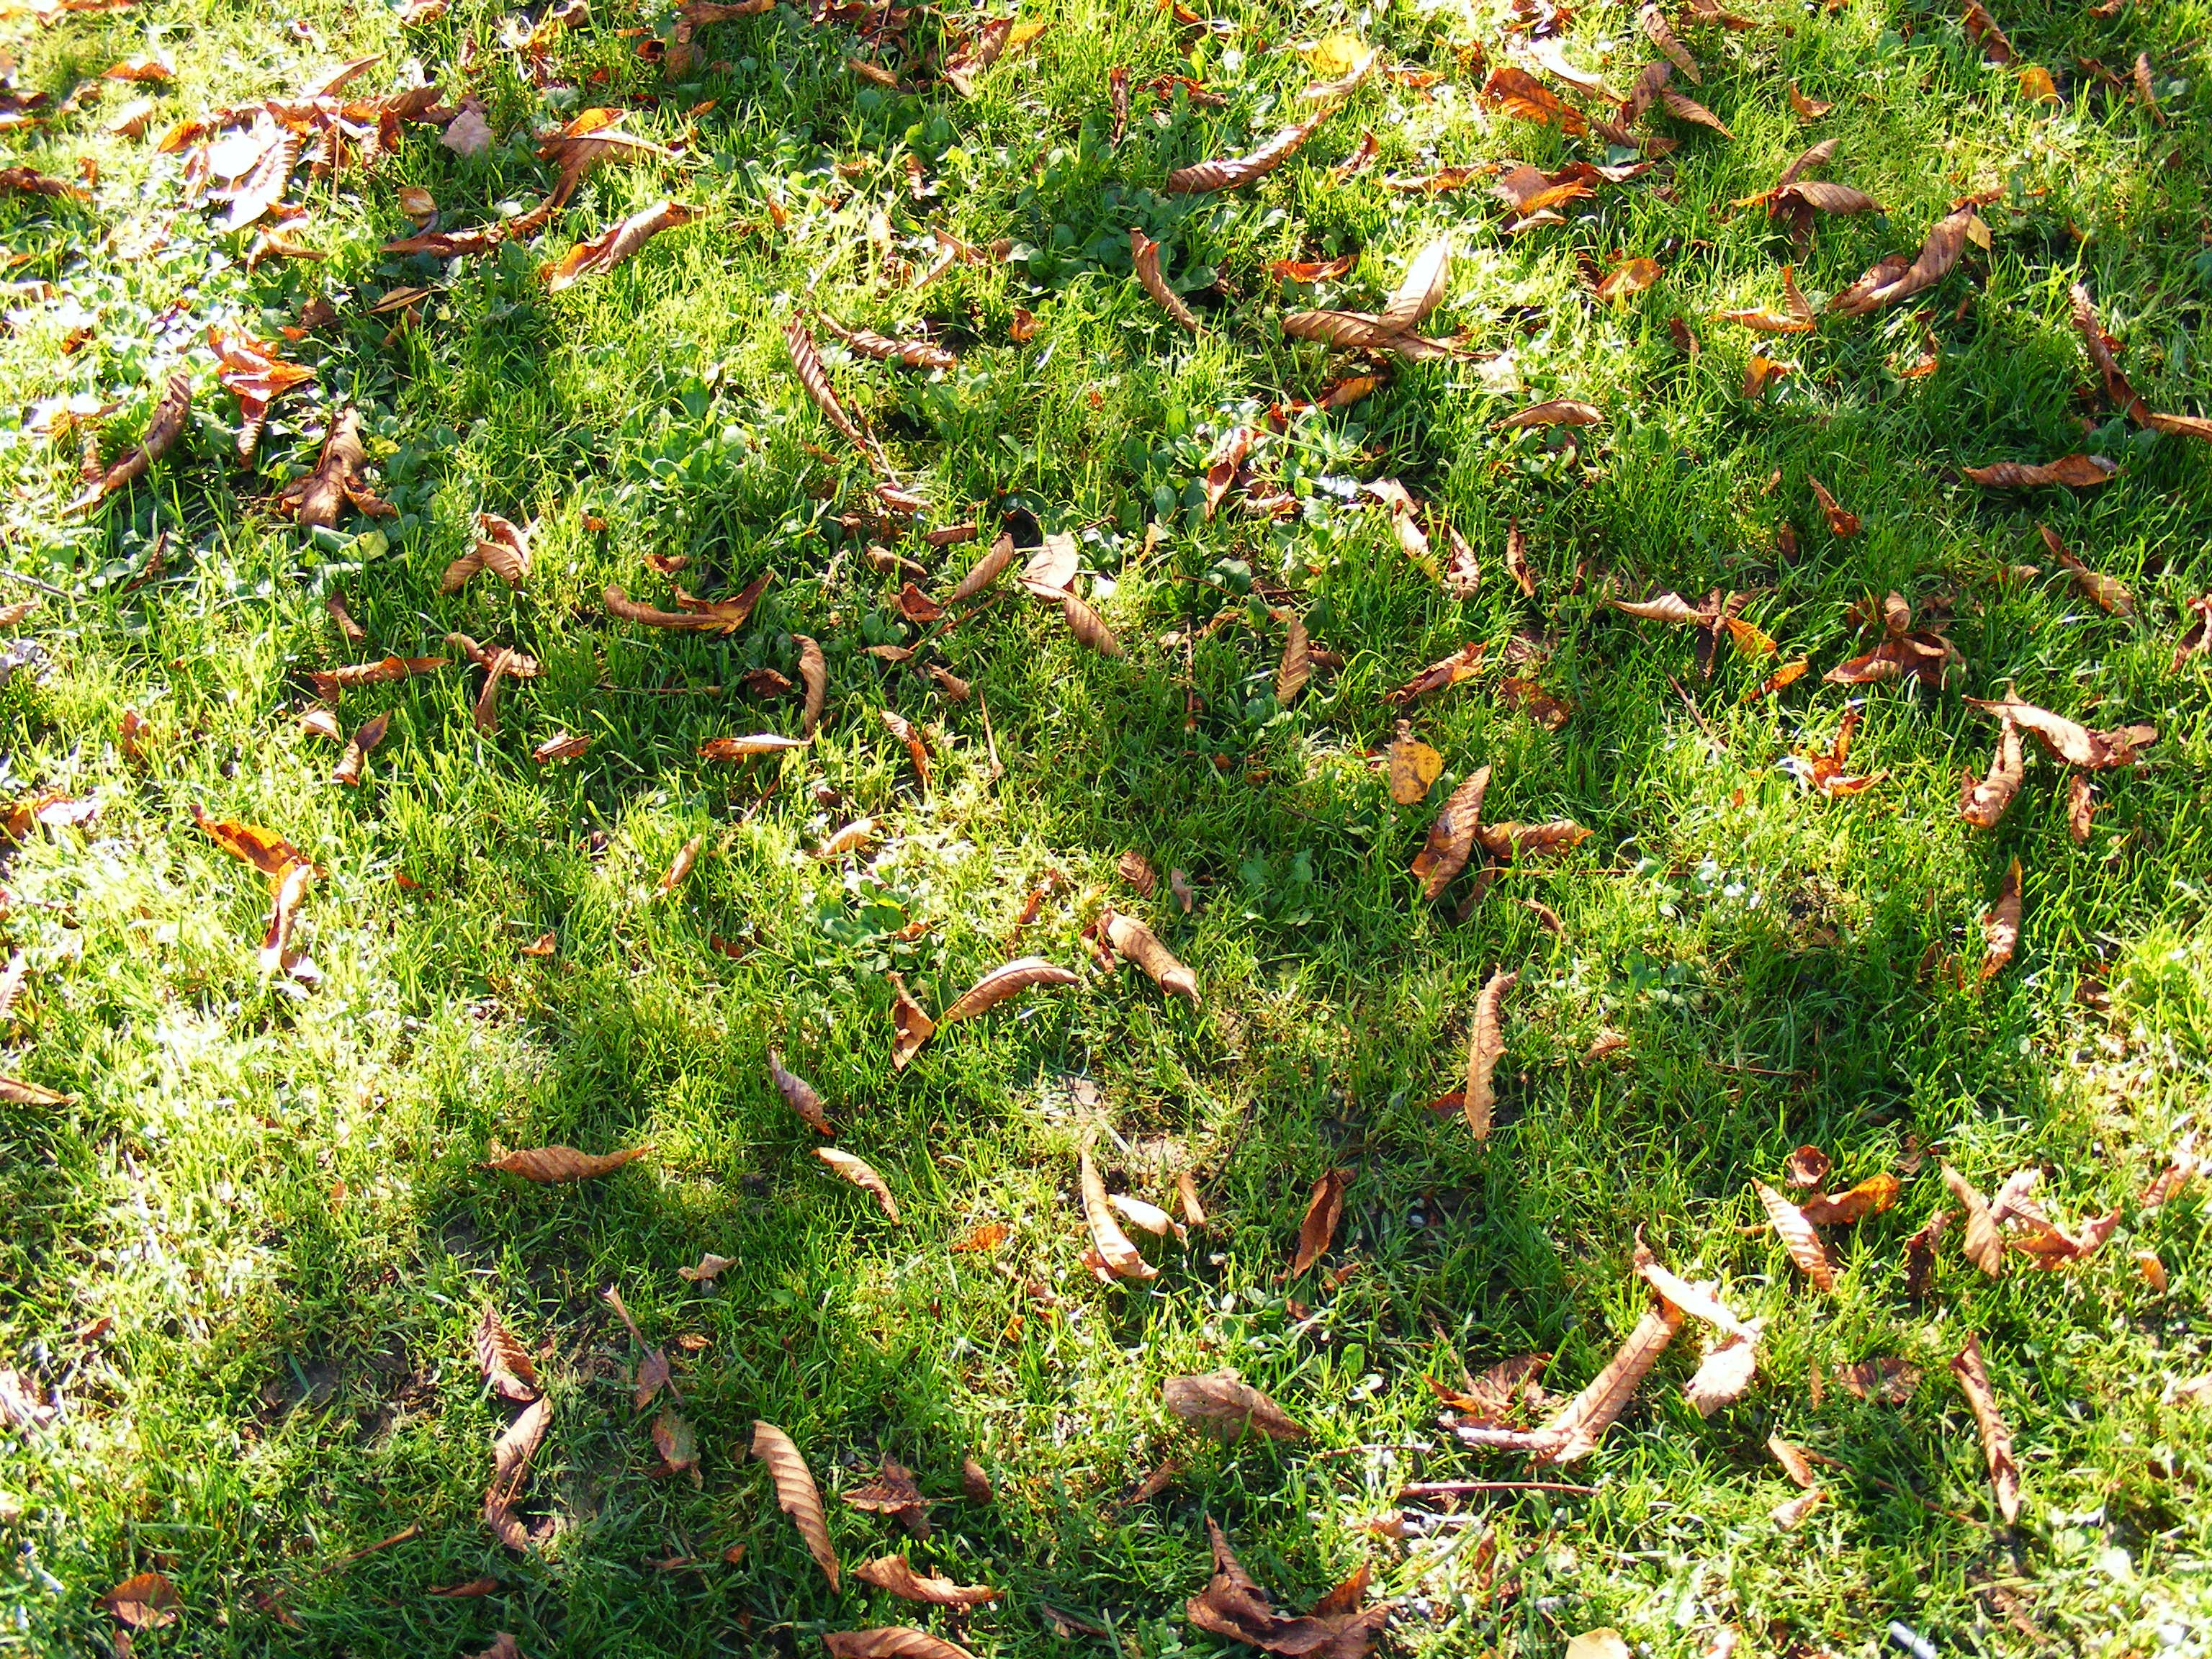
tree, nature, branch, plant, leaf, fall, flower, moss, produce, evergreen, autumn, botany, yellow, garden, fir, flora, season, maple tree, leaves, spruce, vegetation, shrub, deciduous, flowering plant, woody plant, land plant, non vascular land plant